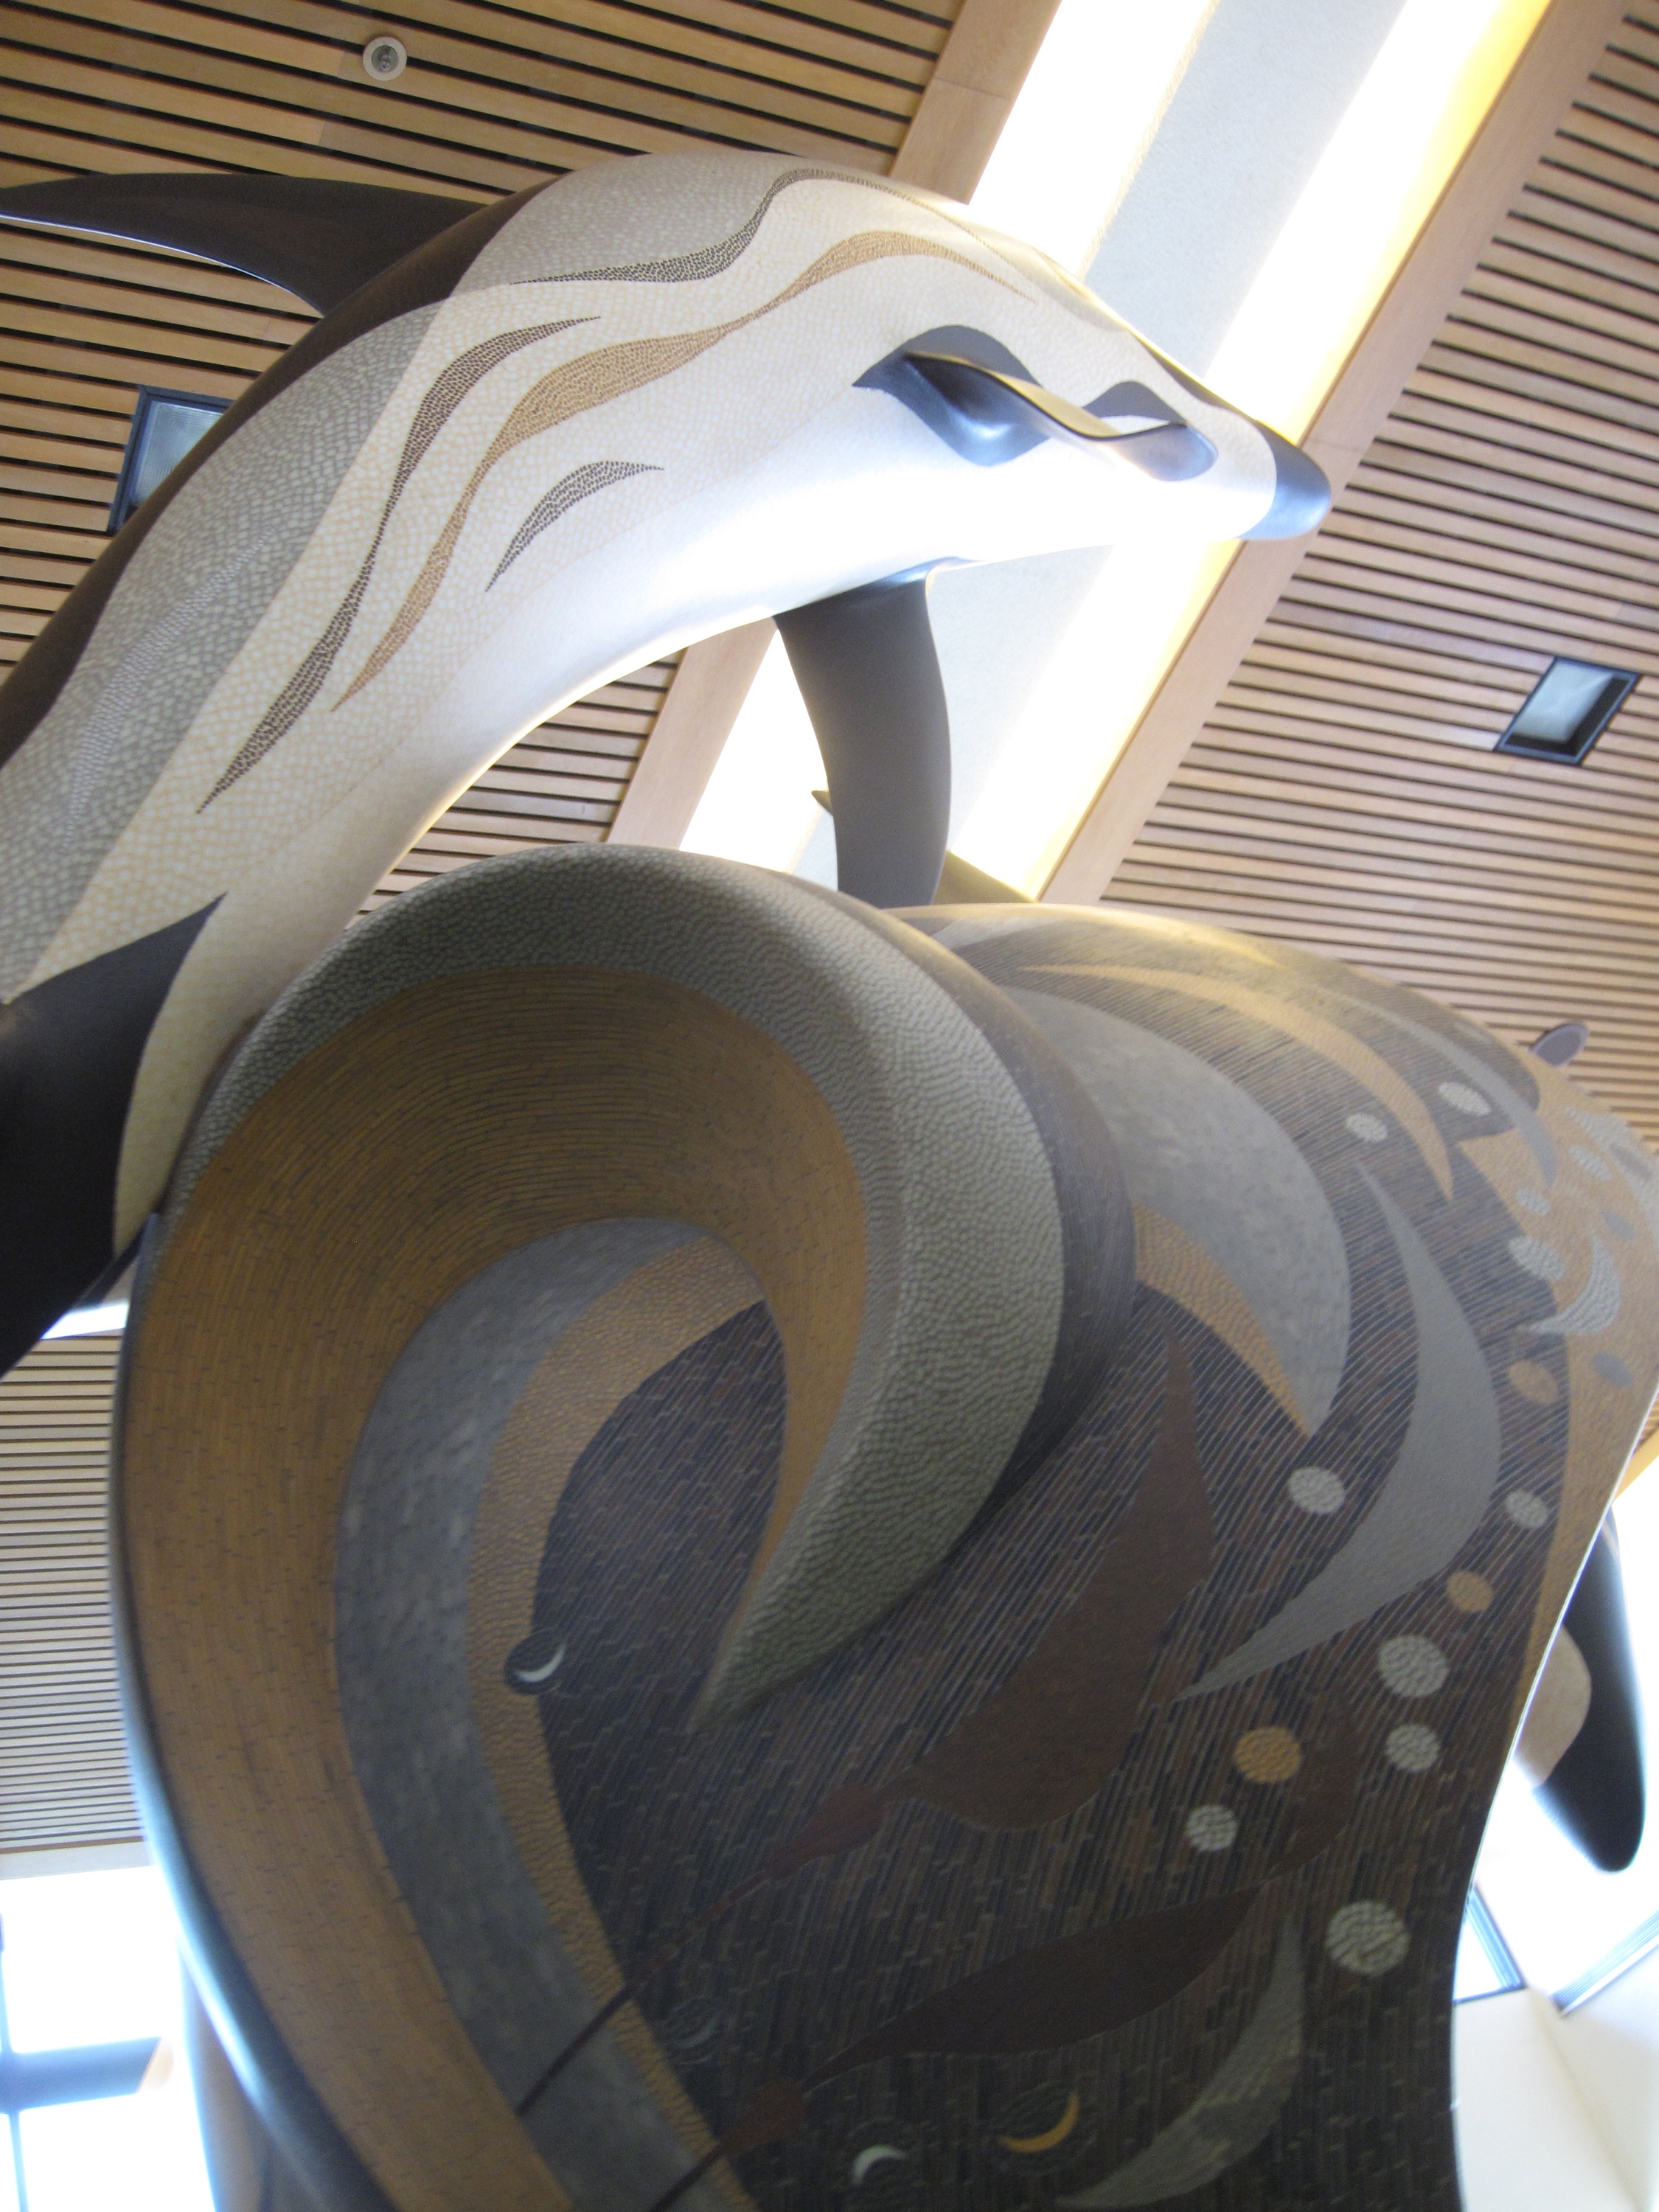
wheel, glass, vehicle, clothing, tire, costume, monterey, nmc2009, auto part, automotive exterior, automotive tire